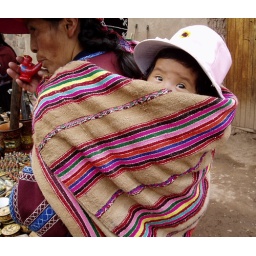
A baby girl in a touristic market in the back of her mother. The eyes of the baby girl.